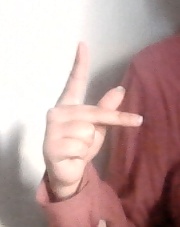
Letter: dha